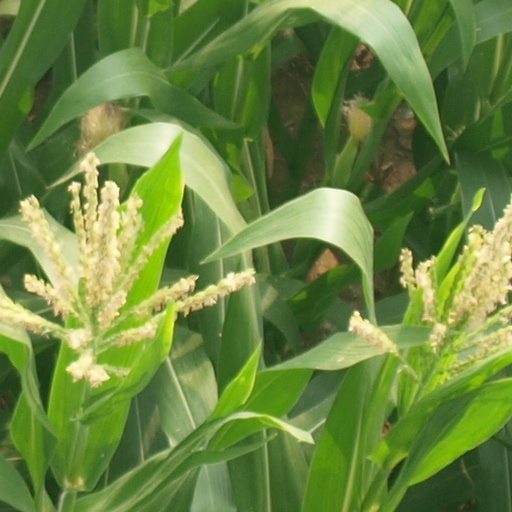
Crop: maize; corn